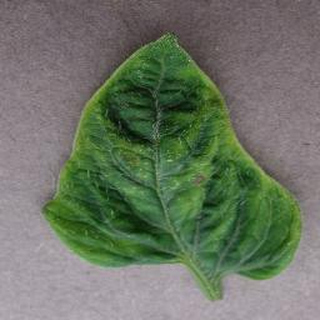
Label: tomato_yellow_leaf_curl_virus